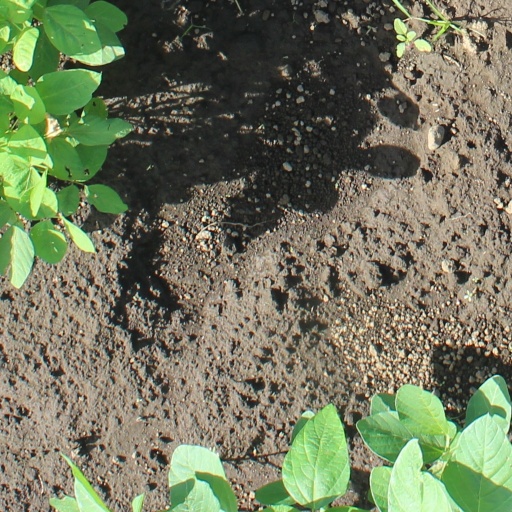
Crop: soybean